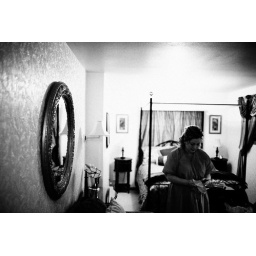
Getting ready. I'm not sure if this is better in black and white or in color.